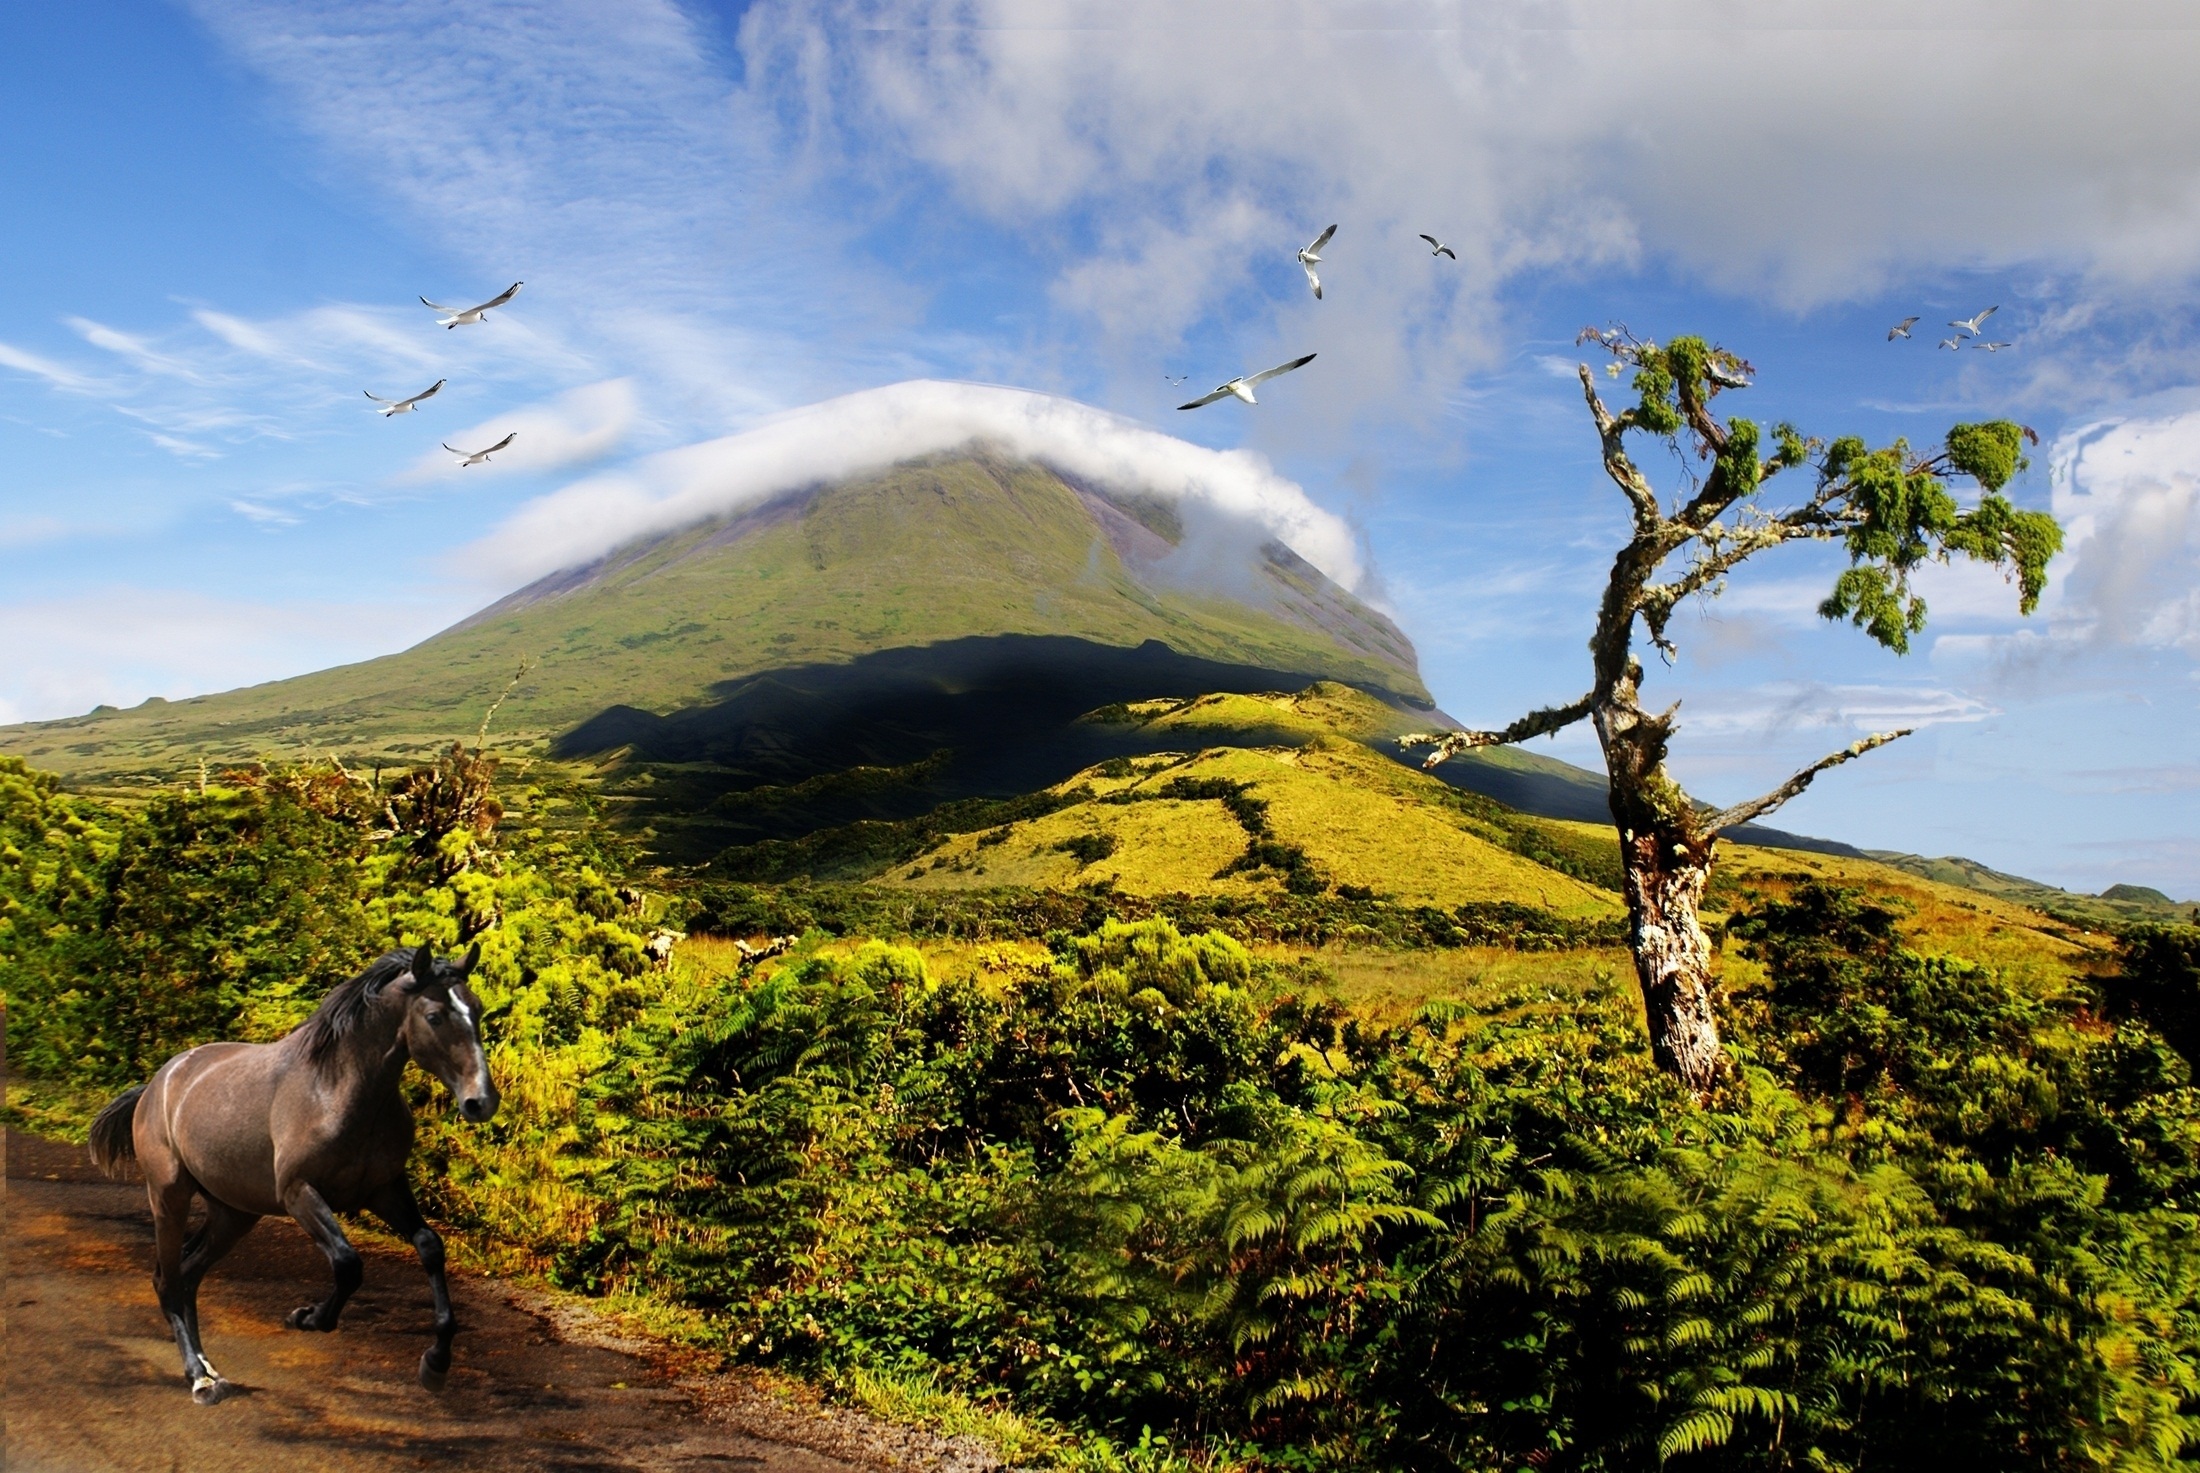
landscape, nature, wilderness, mountain, bird, cloud, meadow, hill, adventure, animal, mountain range, environment, horse, ridge, blue sky, trees, clouds, mountains, vegetation, habitat, serra, rural area, mountainous landforms